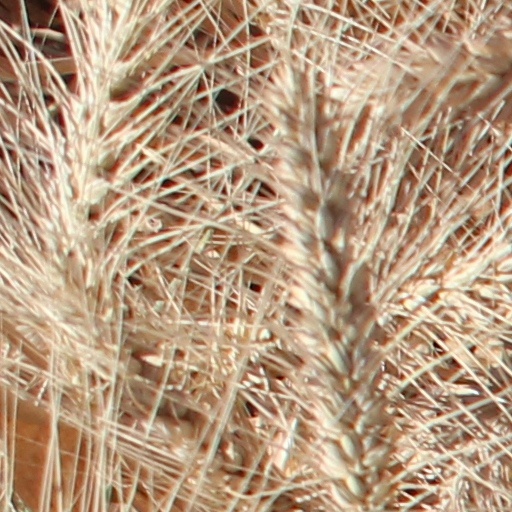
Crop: wheat